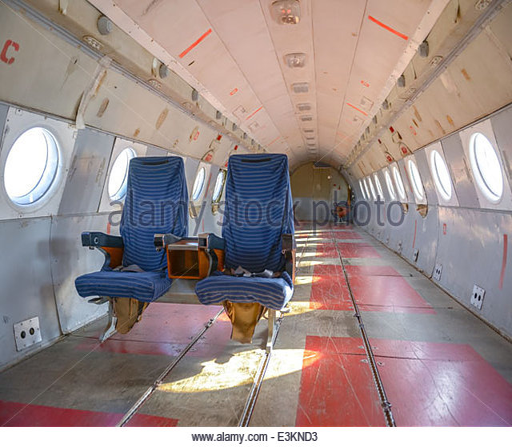
interior of an airplane with many seats